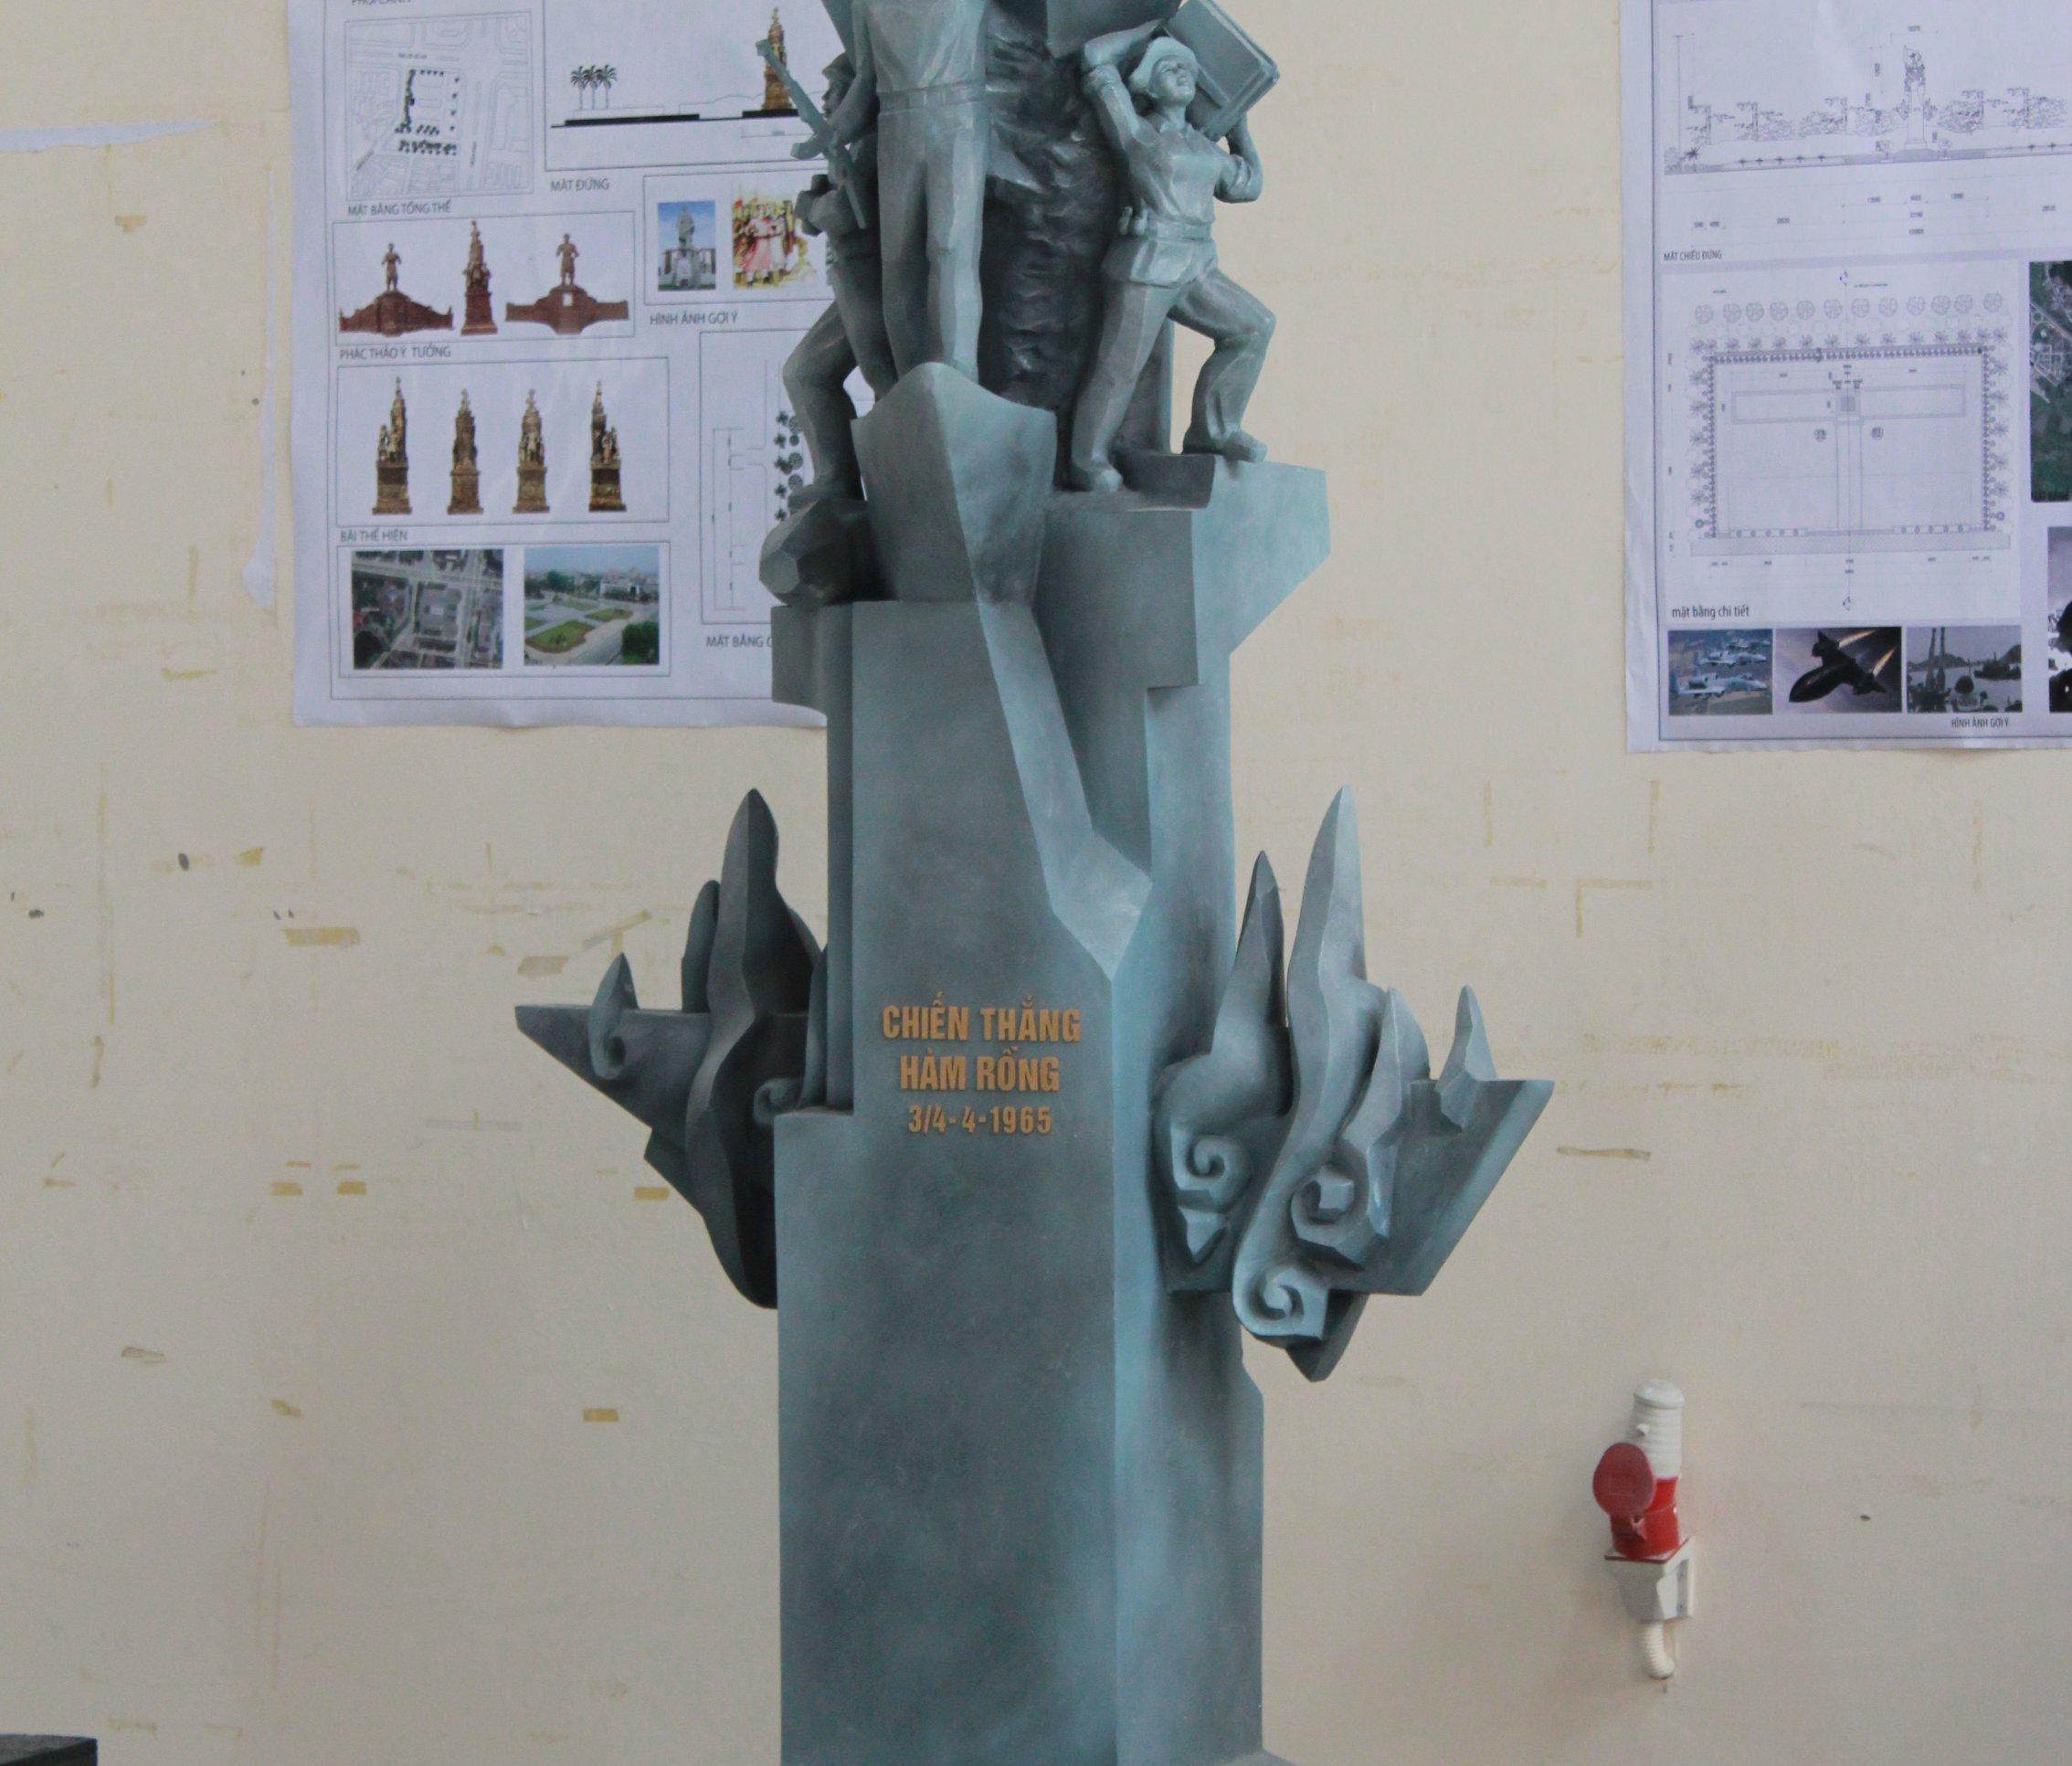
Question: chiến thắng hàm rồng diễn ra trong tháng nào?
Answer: tháng 4